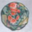
Label: bowl